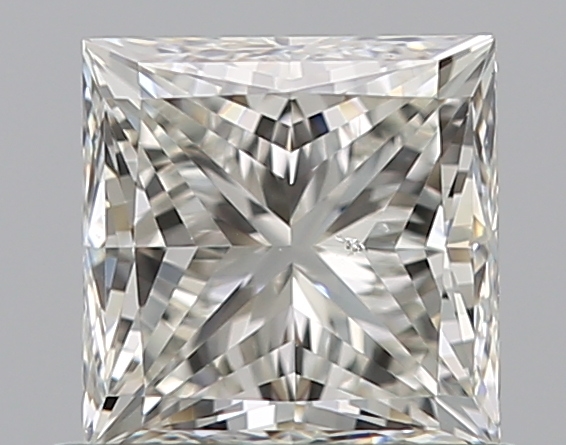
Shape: princess
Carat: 0.71
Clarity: SI1
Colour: J
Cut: EX
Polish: VG
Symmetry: VG
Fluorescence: N
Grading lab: GIA
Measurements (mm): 4.74 x 4.72 x 3.48